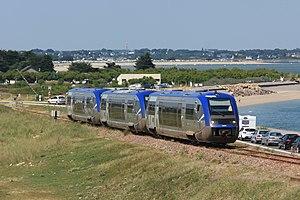
La ligne d’Auray à Quiberon est une ligne de chemin de fer française à voie unique et écartement normal qui constitue un embranchement de la ligne de Savenay à Landerneau, ligne radiale du sud de la Bretagne. Elle permet, à partir de la gare d'Auray, la desserte de la presqu'île de Quiberon.